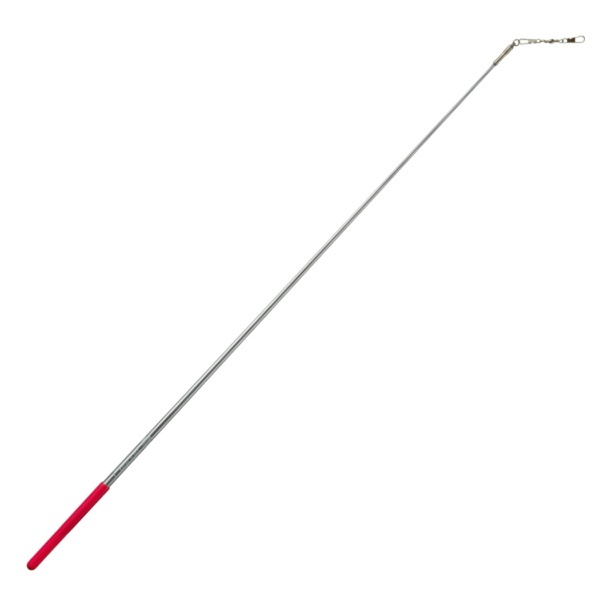
Chacott "Metallic" Stick; Color: Silver with Red Rubber Grip; F.I.G. Approved
Model: "Metallic" Metallic color stick with conical, with rubber grip Manufacturer: Chacott Color: Stick - Silver Grip - Red Length: 60cm Material: Stick - Fiberglass Grip - Special synthetic rubbers Specially engineered swivel Extremely smooth rolling Comes with the stick holder F.I.G. approved
Category: Sporting Goods > Athletics > Gymnastics > Gymnastics Training Aids